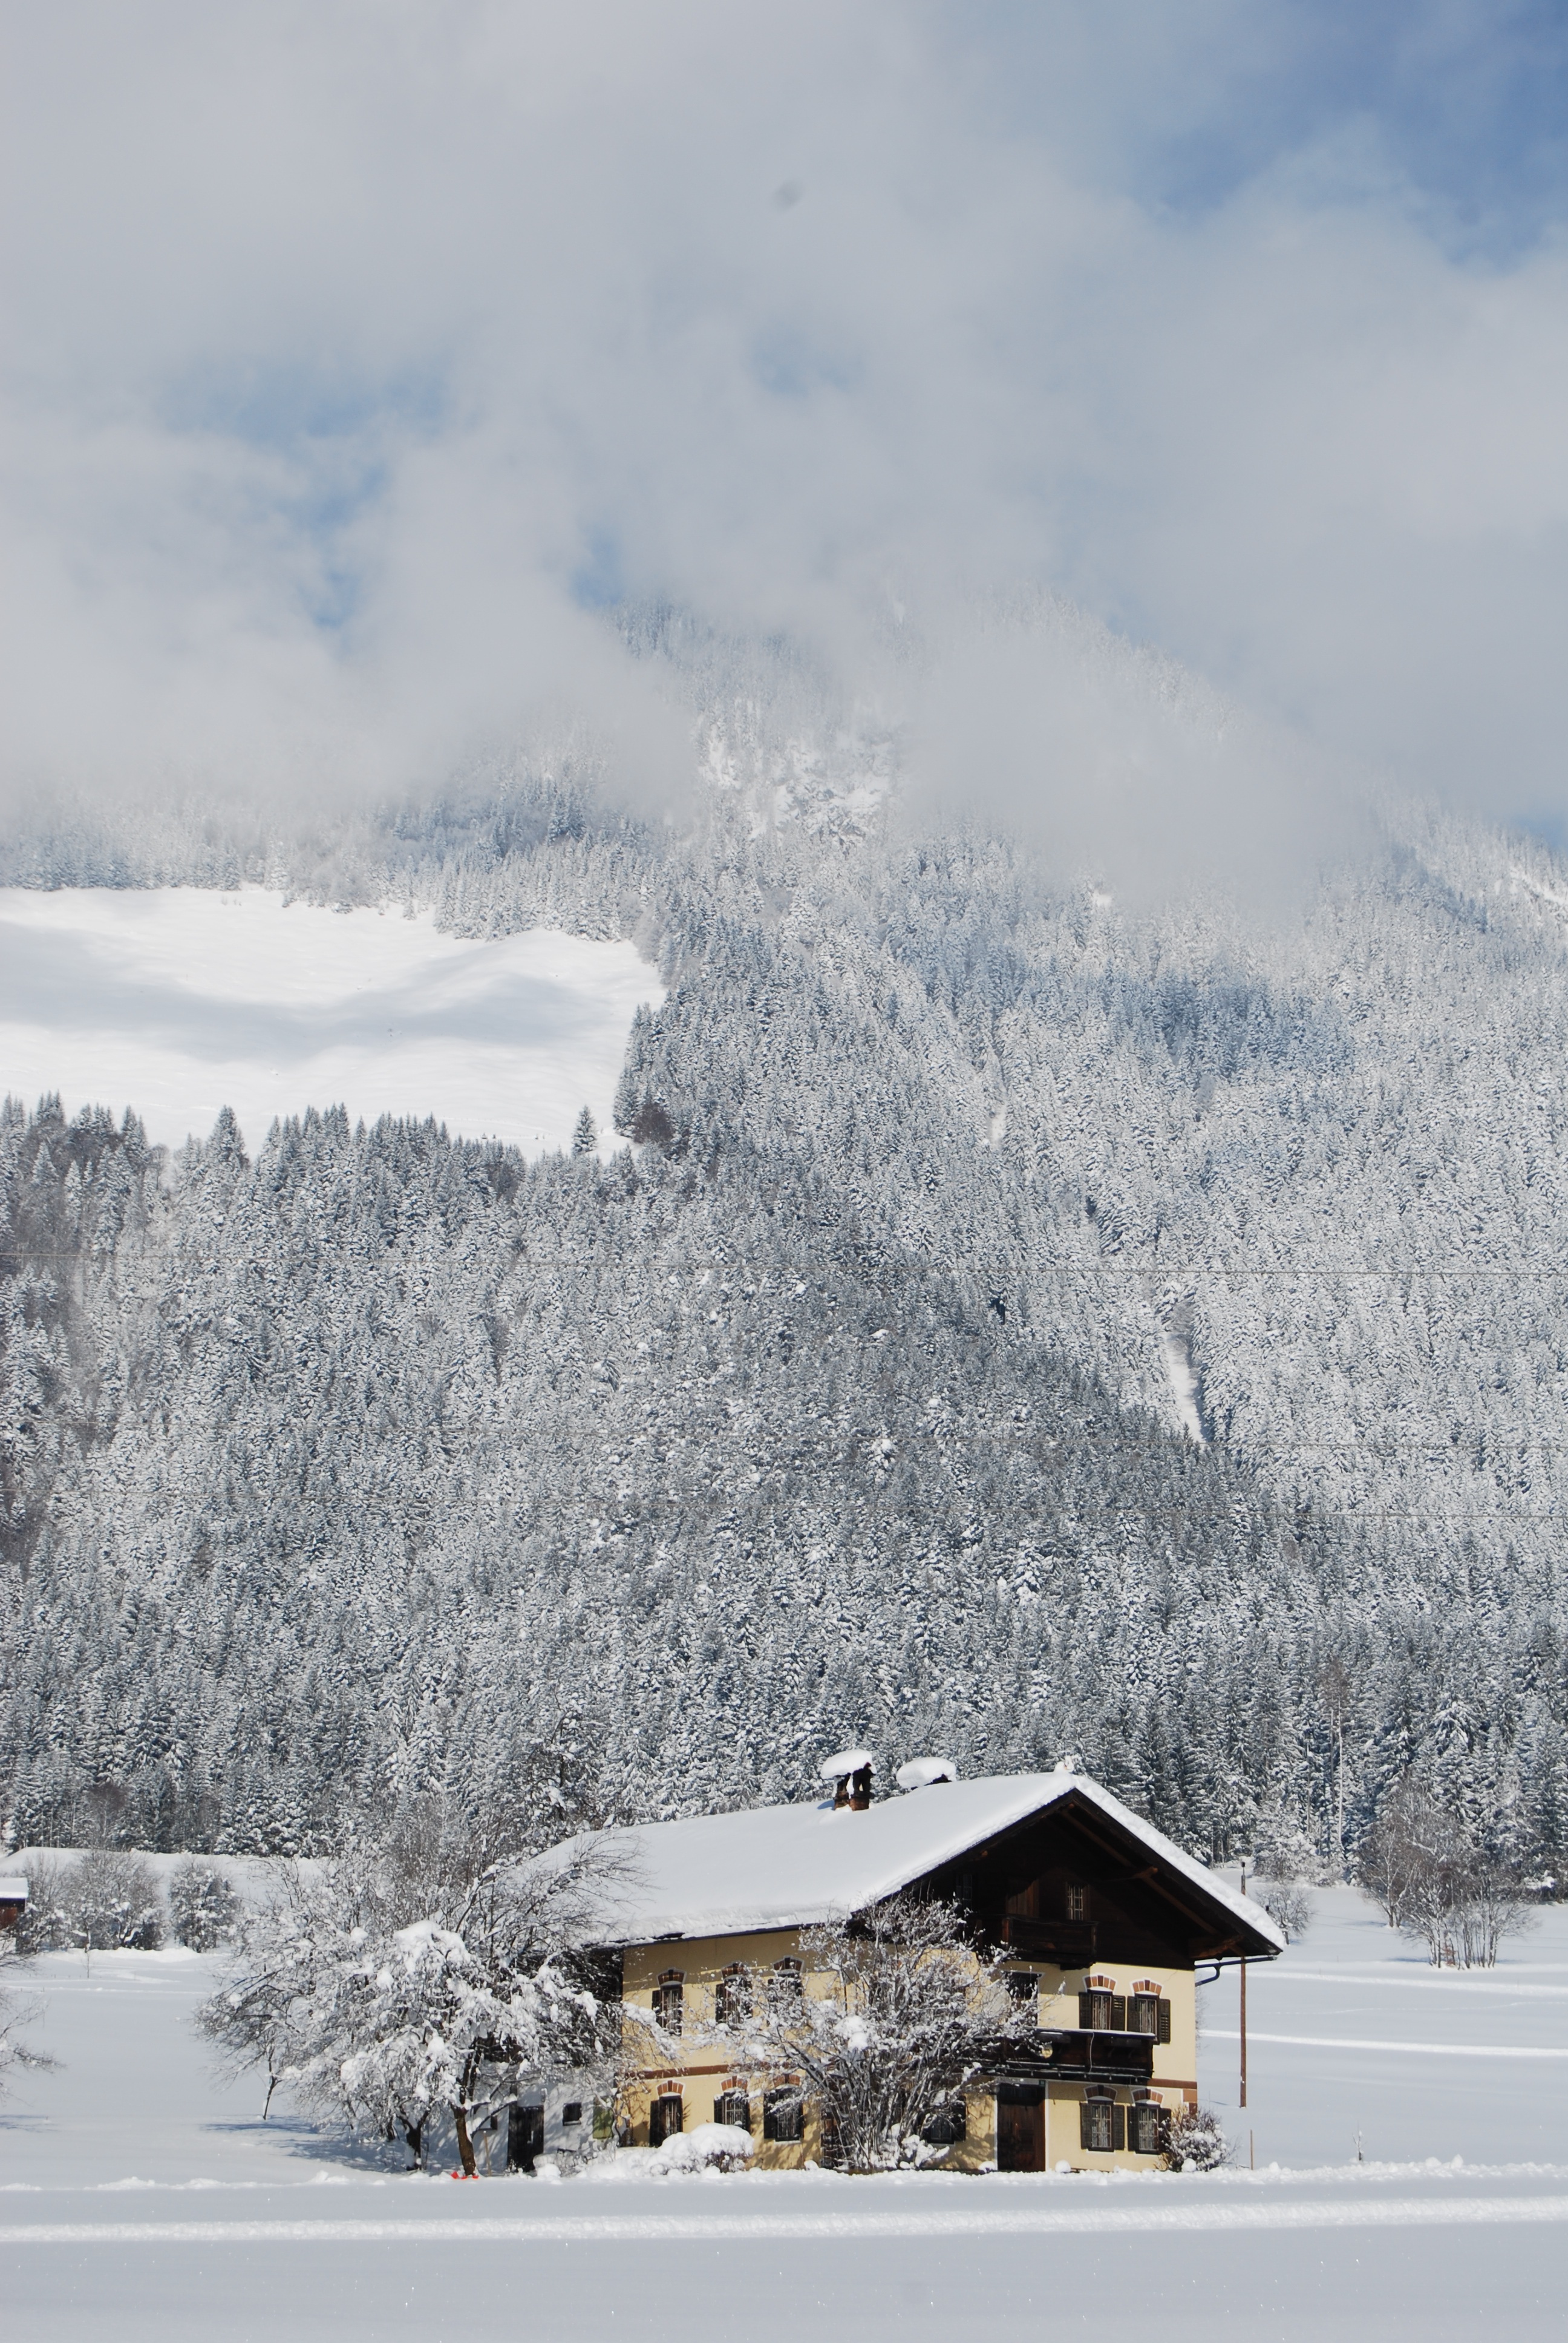
tree, forest, mountain, snow, winter, frost, mountain range, ice, weather, season, clouds, hotel, alps, winters, chalet, freezing, mountainous landforms